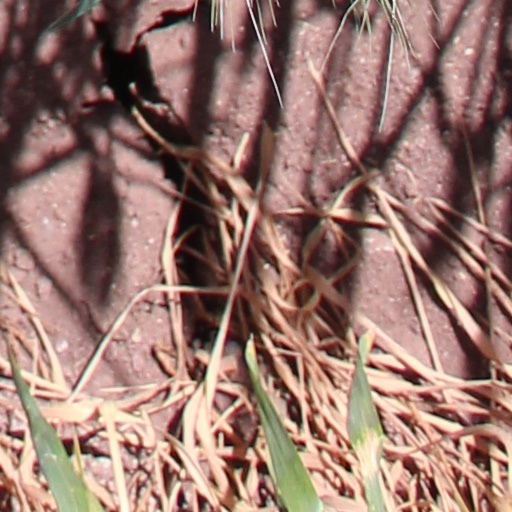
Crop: wheat